Gender equality

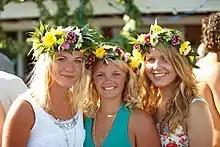
There is controversy with regard to ideologies according to which Western culture and Western feminism should be considered the international standard to be followed by the developing world.

The degree to which women can participate (in law and in practice) in public life varies by culture and socioeconomic characteristics. Seclusion of women within the home was a common practice among the upper classes of many societies, and this still remains the case today in some societies. Before the 20th century it was also common in parts of Southern Europe, such as much of Spain.